420th Flight Test Squadron

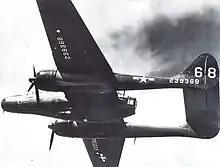
420th Night Fighter Squadron Northrop P-61A Black Widow

The squadron was activated on 1 June 1943 at Orlando Army Air Base, Florida as the third night fighter training squadron of the 481st Night Fighter Operational Training Group (481 NFOTG). Its mission was to be a Replacement Training Unit (RTU) for Night Fighter pilots. It accepted Army Air Forces Training Command's twin-engine flying training and B–25 transition school graduates and trained them as night fighter pilots.